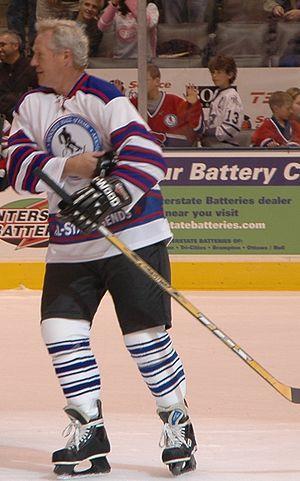
Darryl Glen Sittler est un ancien joueur de hockey sur glace de la Ligue nationale de hockey et est membre du Temple de la renommée du hockey depuis 1989.
La Coupe Canada est une compétition de hockey sur glace internationale. La compétition a eu lieu à cinq reprises entre 1976 et 1991, les équipes y participant étant invitées. En 1996, la Coupe Canada est remplacée par la Coupe du monde.